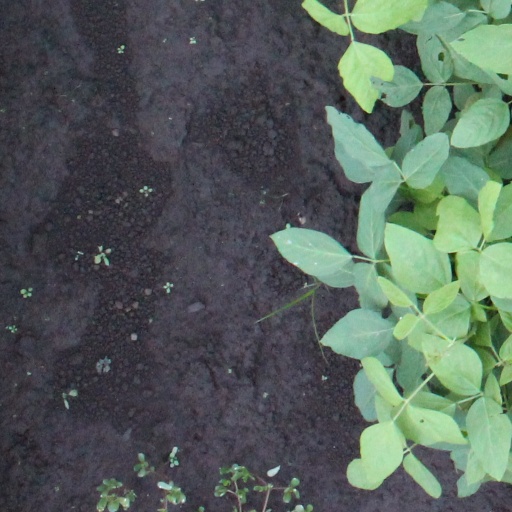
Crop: soybean